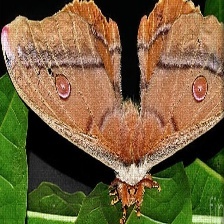
Species: EMPEROR GUM MOTH